Galium lanceolatum

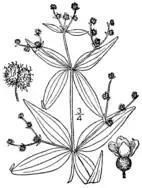
A 1913 folio from an Illustrated flora

A herbaceous perennial, this species bears lanceolate leaves with prominent veins in whorls of four. The sessile flowers are borne in branching terminal clusters; they are cream colored when they first open but quickly turn purple as they age. The fruits consist of bristly bi-lobed capsules.